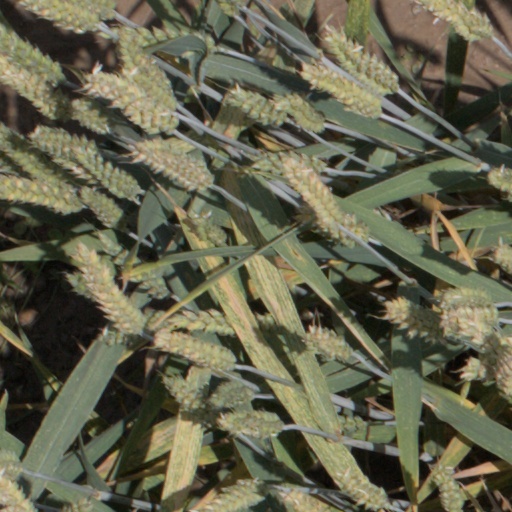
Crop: wheat